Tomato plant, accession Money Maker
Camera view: bottom (45 deg); turntable rotation: 330 degrees
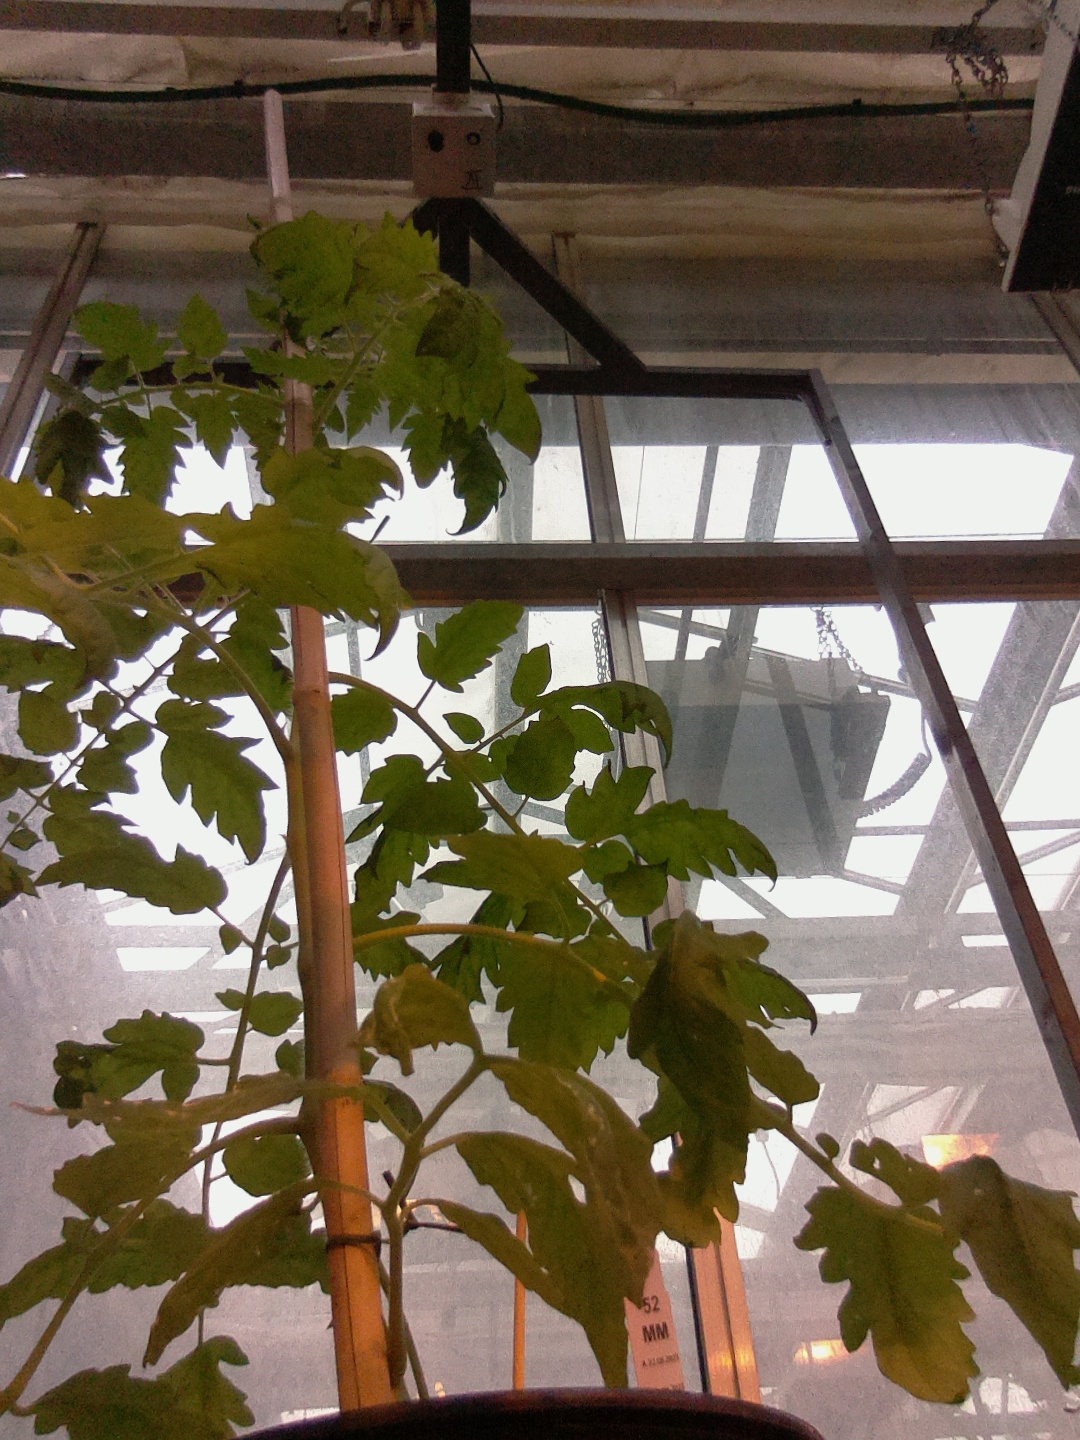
BBCH growth stage 61: 10%-20% of flowers open